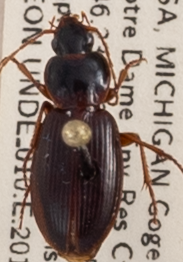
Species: Synuchus impunctatus
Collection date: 2018-07-11
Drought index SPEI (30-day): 1.444
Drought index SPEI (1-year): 1.01
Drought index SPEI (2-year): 2.09